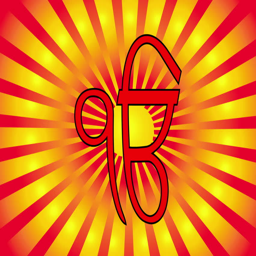
one of the main symbols of person .